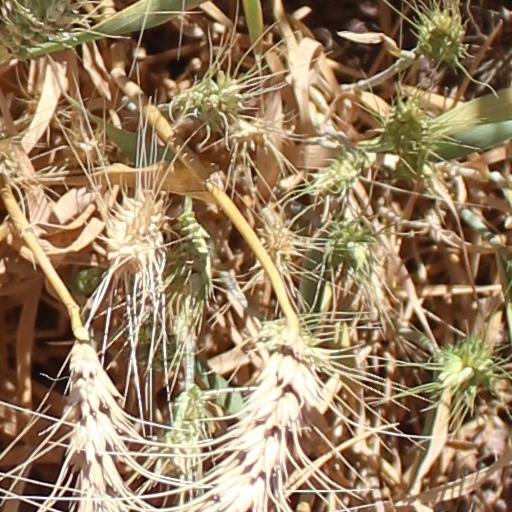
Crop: wheat